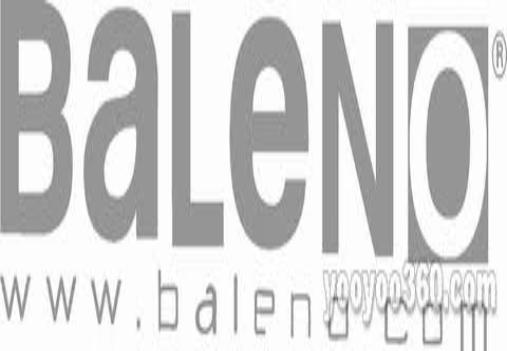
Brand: BALENO
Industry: Clothes